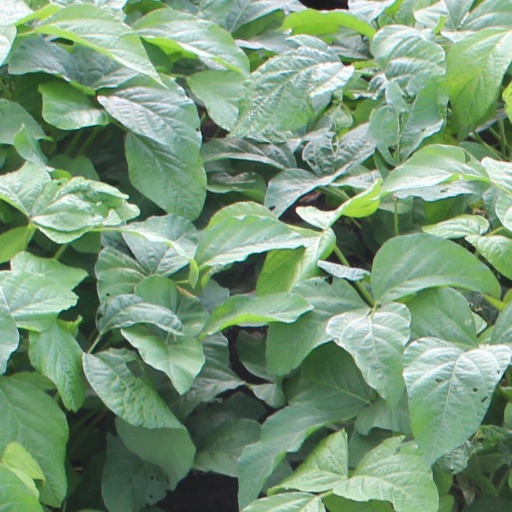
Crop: soybean